Chamber of the Holocaust

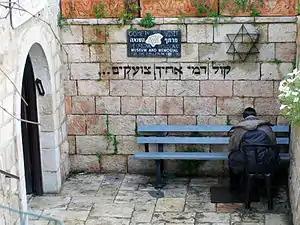
Museum entrance

Chamber of the Holocaust ("Martef HaShoa", lit. "Cellar of the Catastrophe") is a small Holocaust museum located on Mount Zion in Jerusalem. It was Israel's first Holocaust museum.